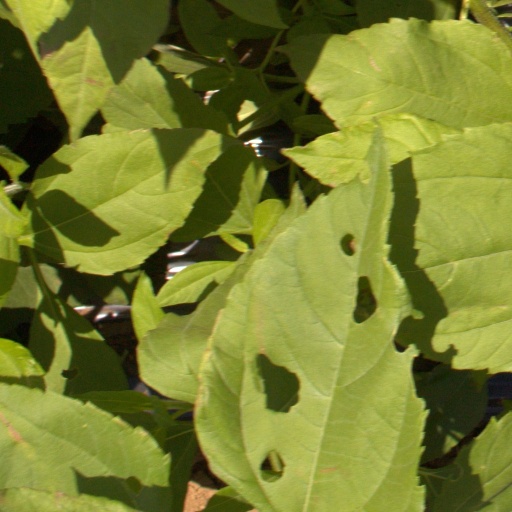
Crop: Jerusalem artichoke